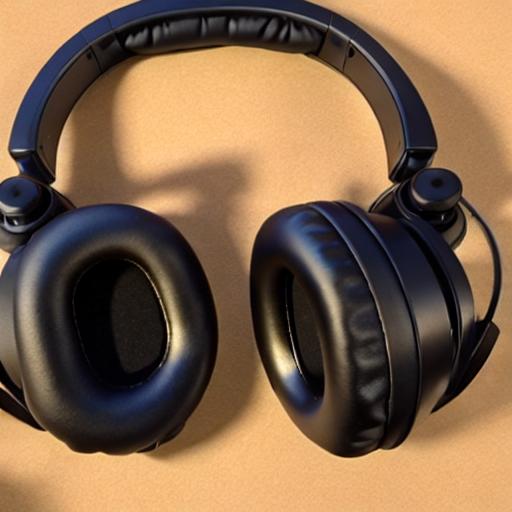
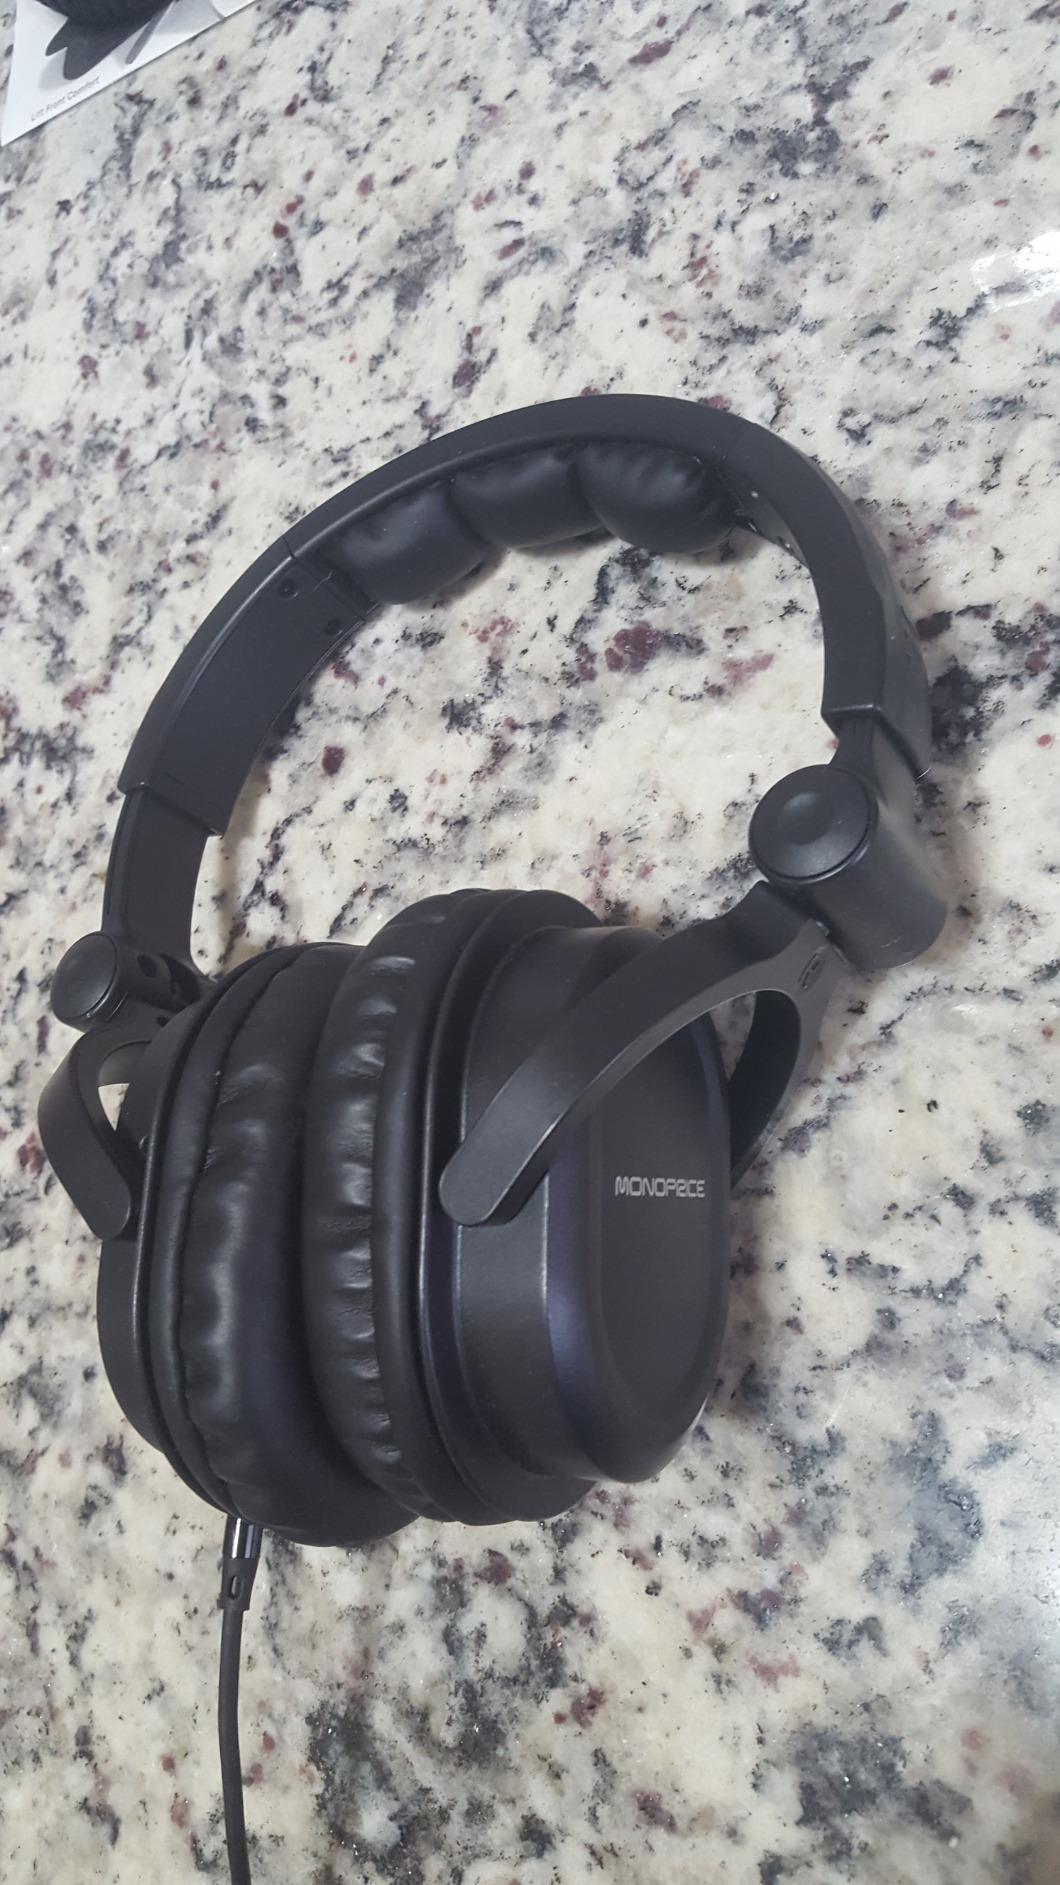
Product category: headphones
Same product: no